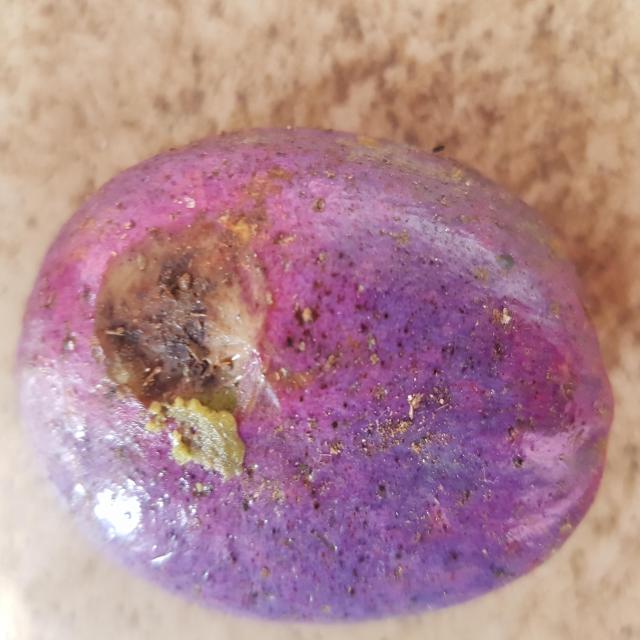
Plum grade: rotten